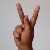
The image shows a hand gesture representing the letter 'K' in Indian Sign Language.